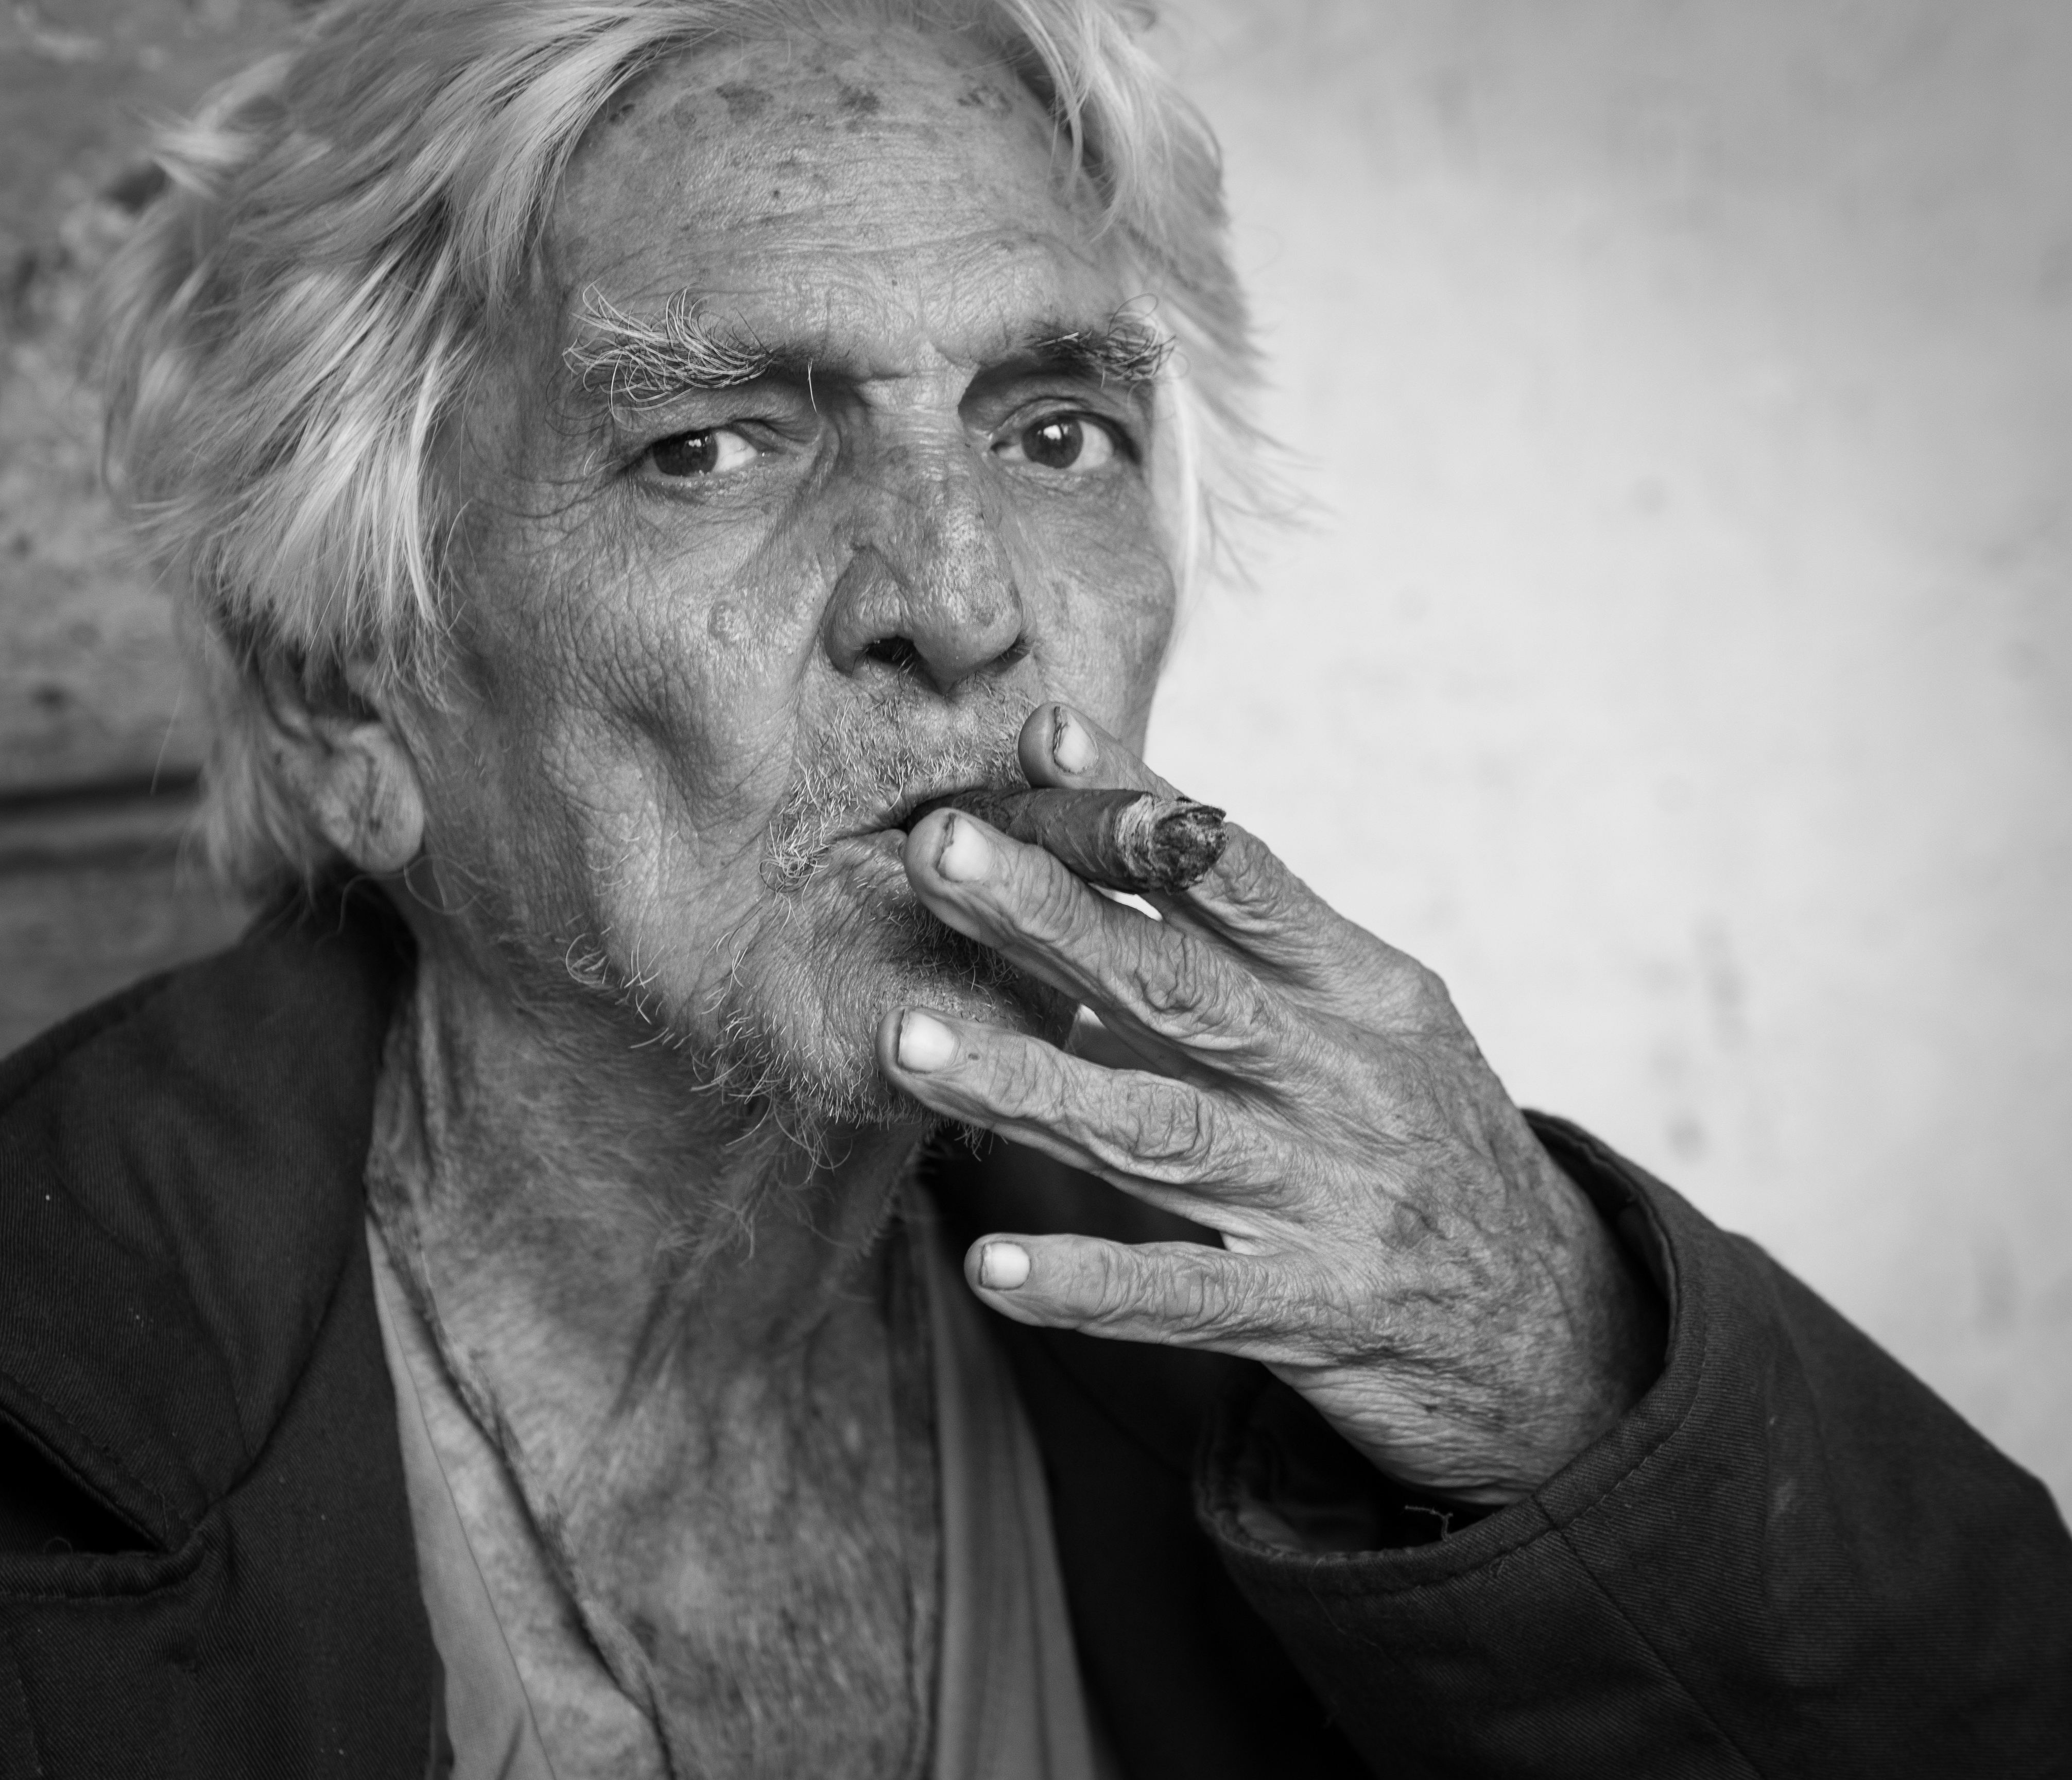
man, person, black and white, white, street, photography, portrait, black, monochrome, streetphotography, flickr, face, thomas, head, olympus, omd, fuji, leica, monochrom, leuthard, hcb, thomasleuthard, monochrome photography, facial hair